Robinia pseudoacacia

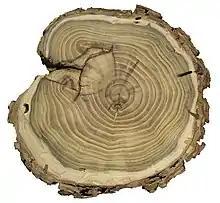
Tree rings

Black locust is planted for firewood, as it grows rapidly, is highly resilient in a variety of soils, and it grows back rapidly after harvest from the existing root system (i.e. coppicing).